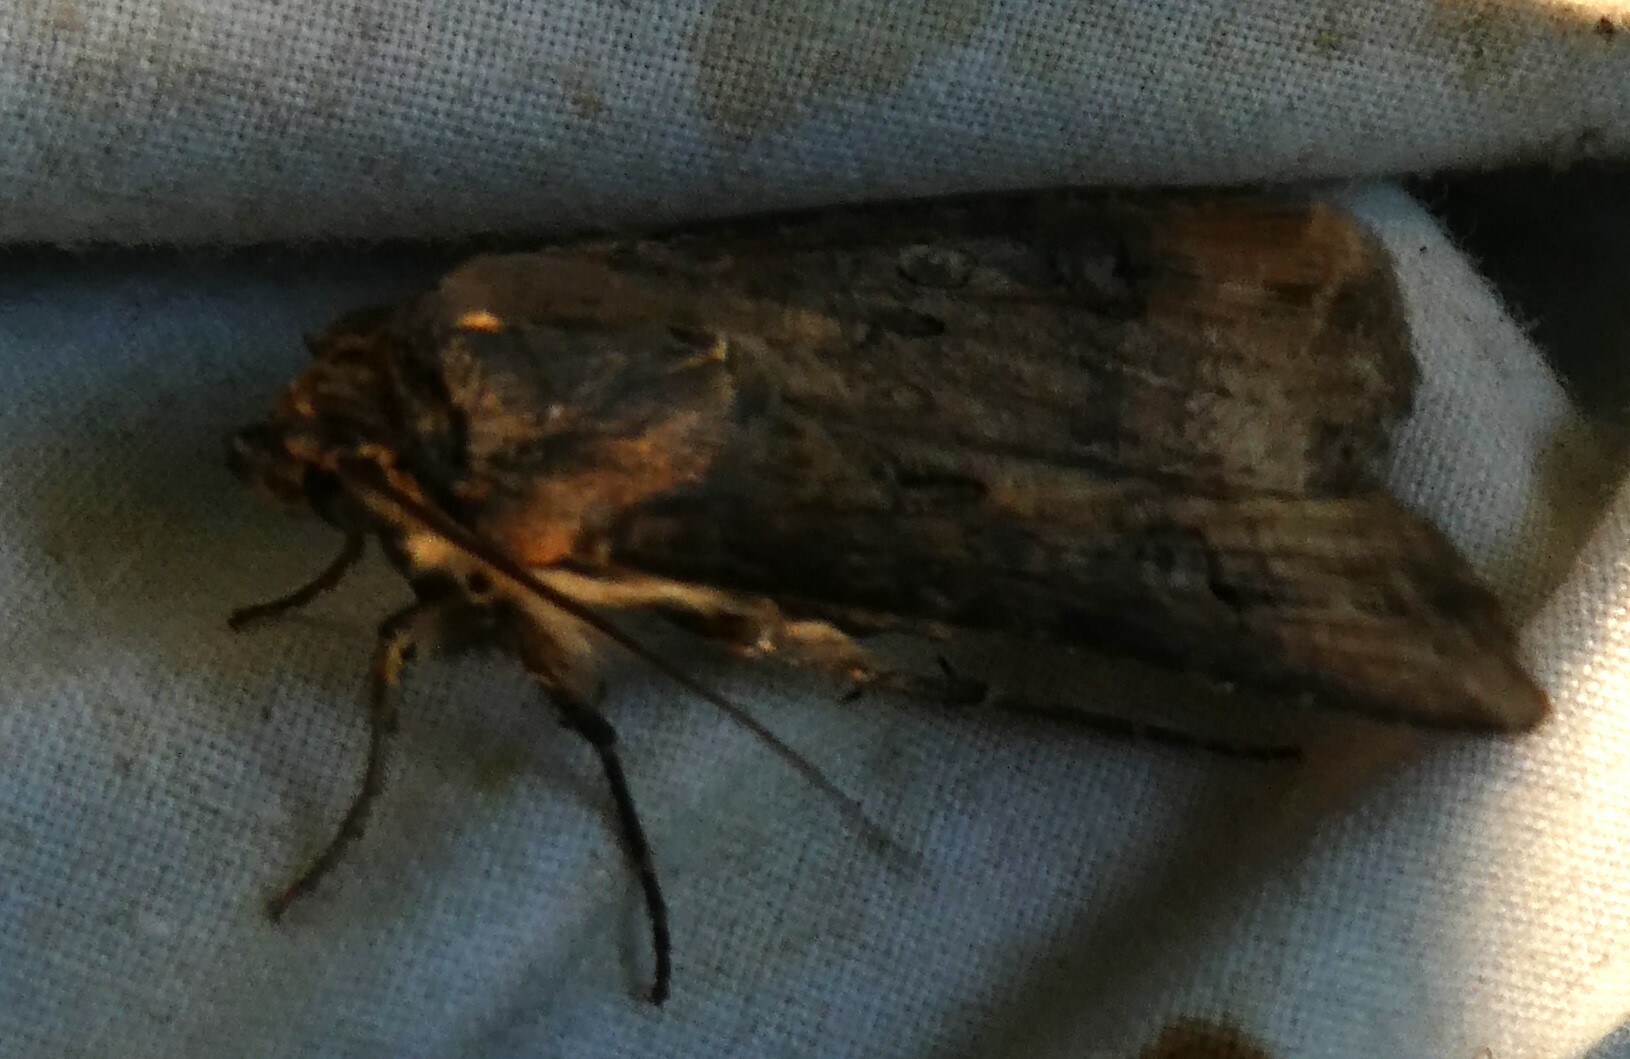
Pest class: cutworms